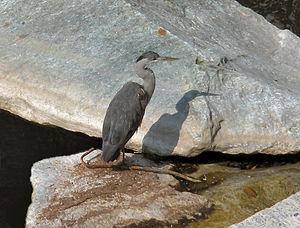
Le Polcévera est un torrent dont le cours s'écoule entièrement le long de la vallée du même nom dans la ville métropolitaine de Gênes ; il est, par sa longueur, le second cours d'eau de la ville de Gênes, après le Bisagno, et le premier pour la superficie de son bassin hydrographique.